Lucien Maxwell

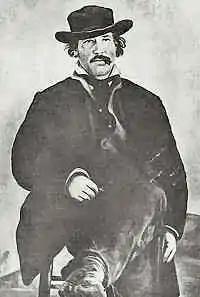
Maxwell in an undated photo

Lucien Bonaparte Maxwell (September 14, 1818 – July 25, 1875) was a mountain man, rancher, scout, and farmer who at one point owned more than . Along with Thomas Catron and Ted Turner, Maxwell was one of the largest private landowners in United States history. In 1959, he was inducted into the Hall of Great Westerners of the National Cowboy & Western Heritage Museum.